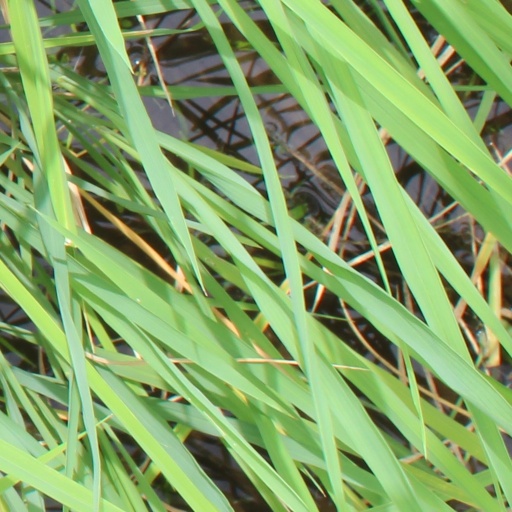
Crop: rice